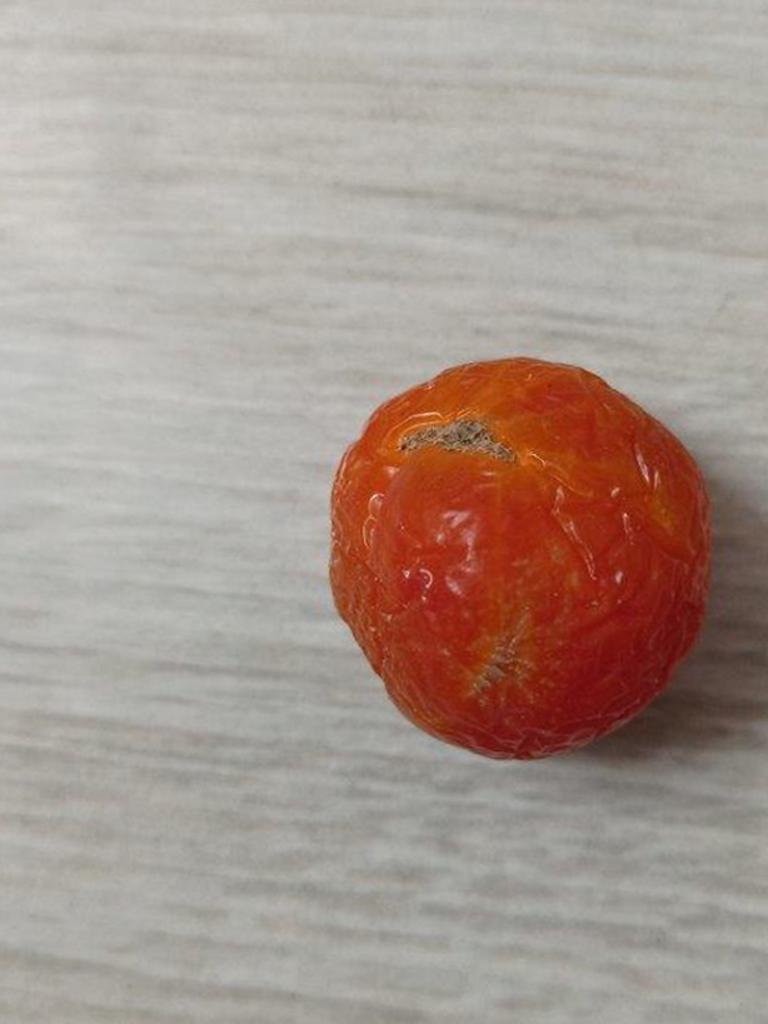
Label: Rotten